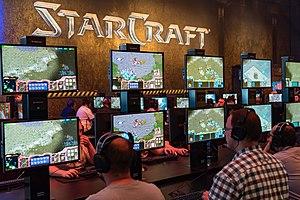
StarCraft est un jeu vidéo de stratégie en temps réel développé par Blizzard Entertainment. La version PC du jeu fonctionnant sous Microsoft Windows sort le 31 mars 1998 et s’inscrit dans la droite lignée des deux premiers succès de Blizzard Entertainment dans le domaine des jeux de stratégie en temps réel : Warcraft: Orcs and Humans et Warcraft II: Tides of Darkness. Avec plus de onze millions de copies vendues dans le monde, il est l’un des jeux vidéo sur PC les mieux vendus et reste à ce jour le jeu de stratégie en temps réel le plus vendu de tous les temps.